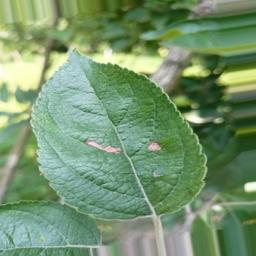
Label: Alternaria